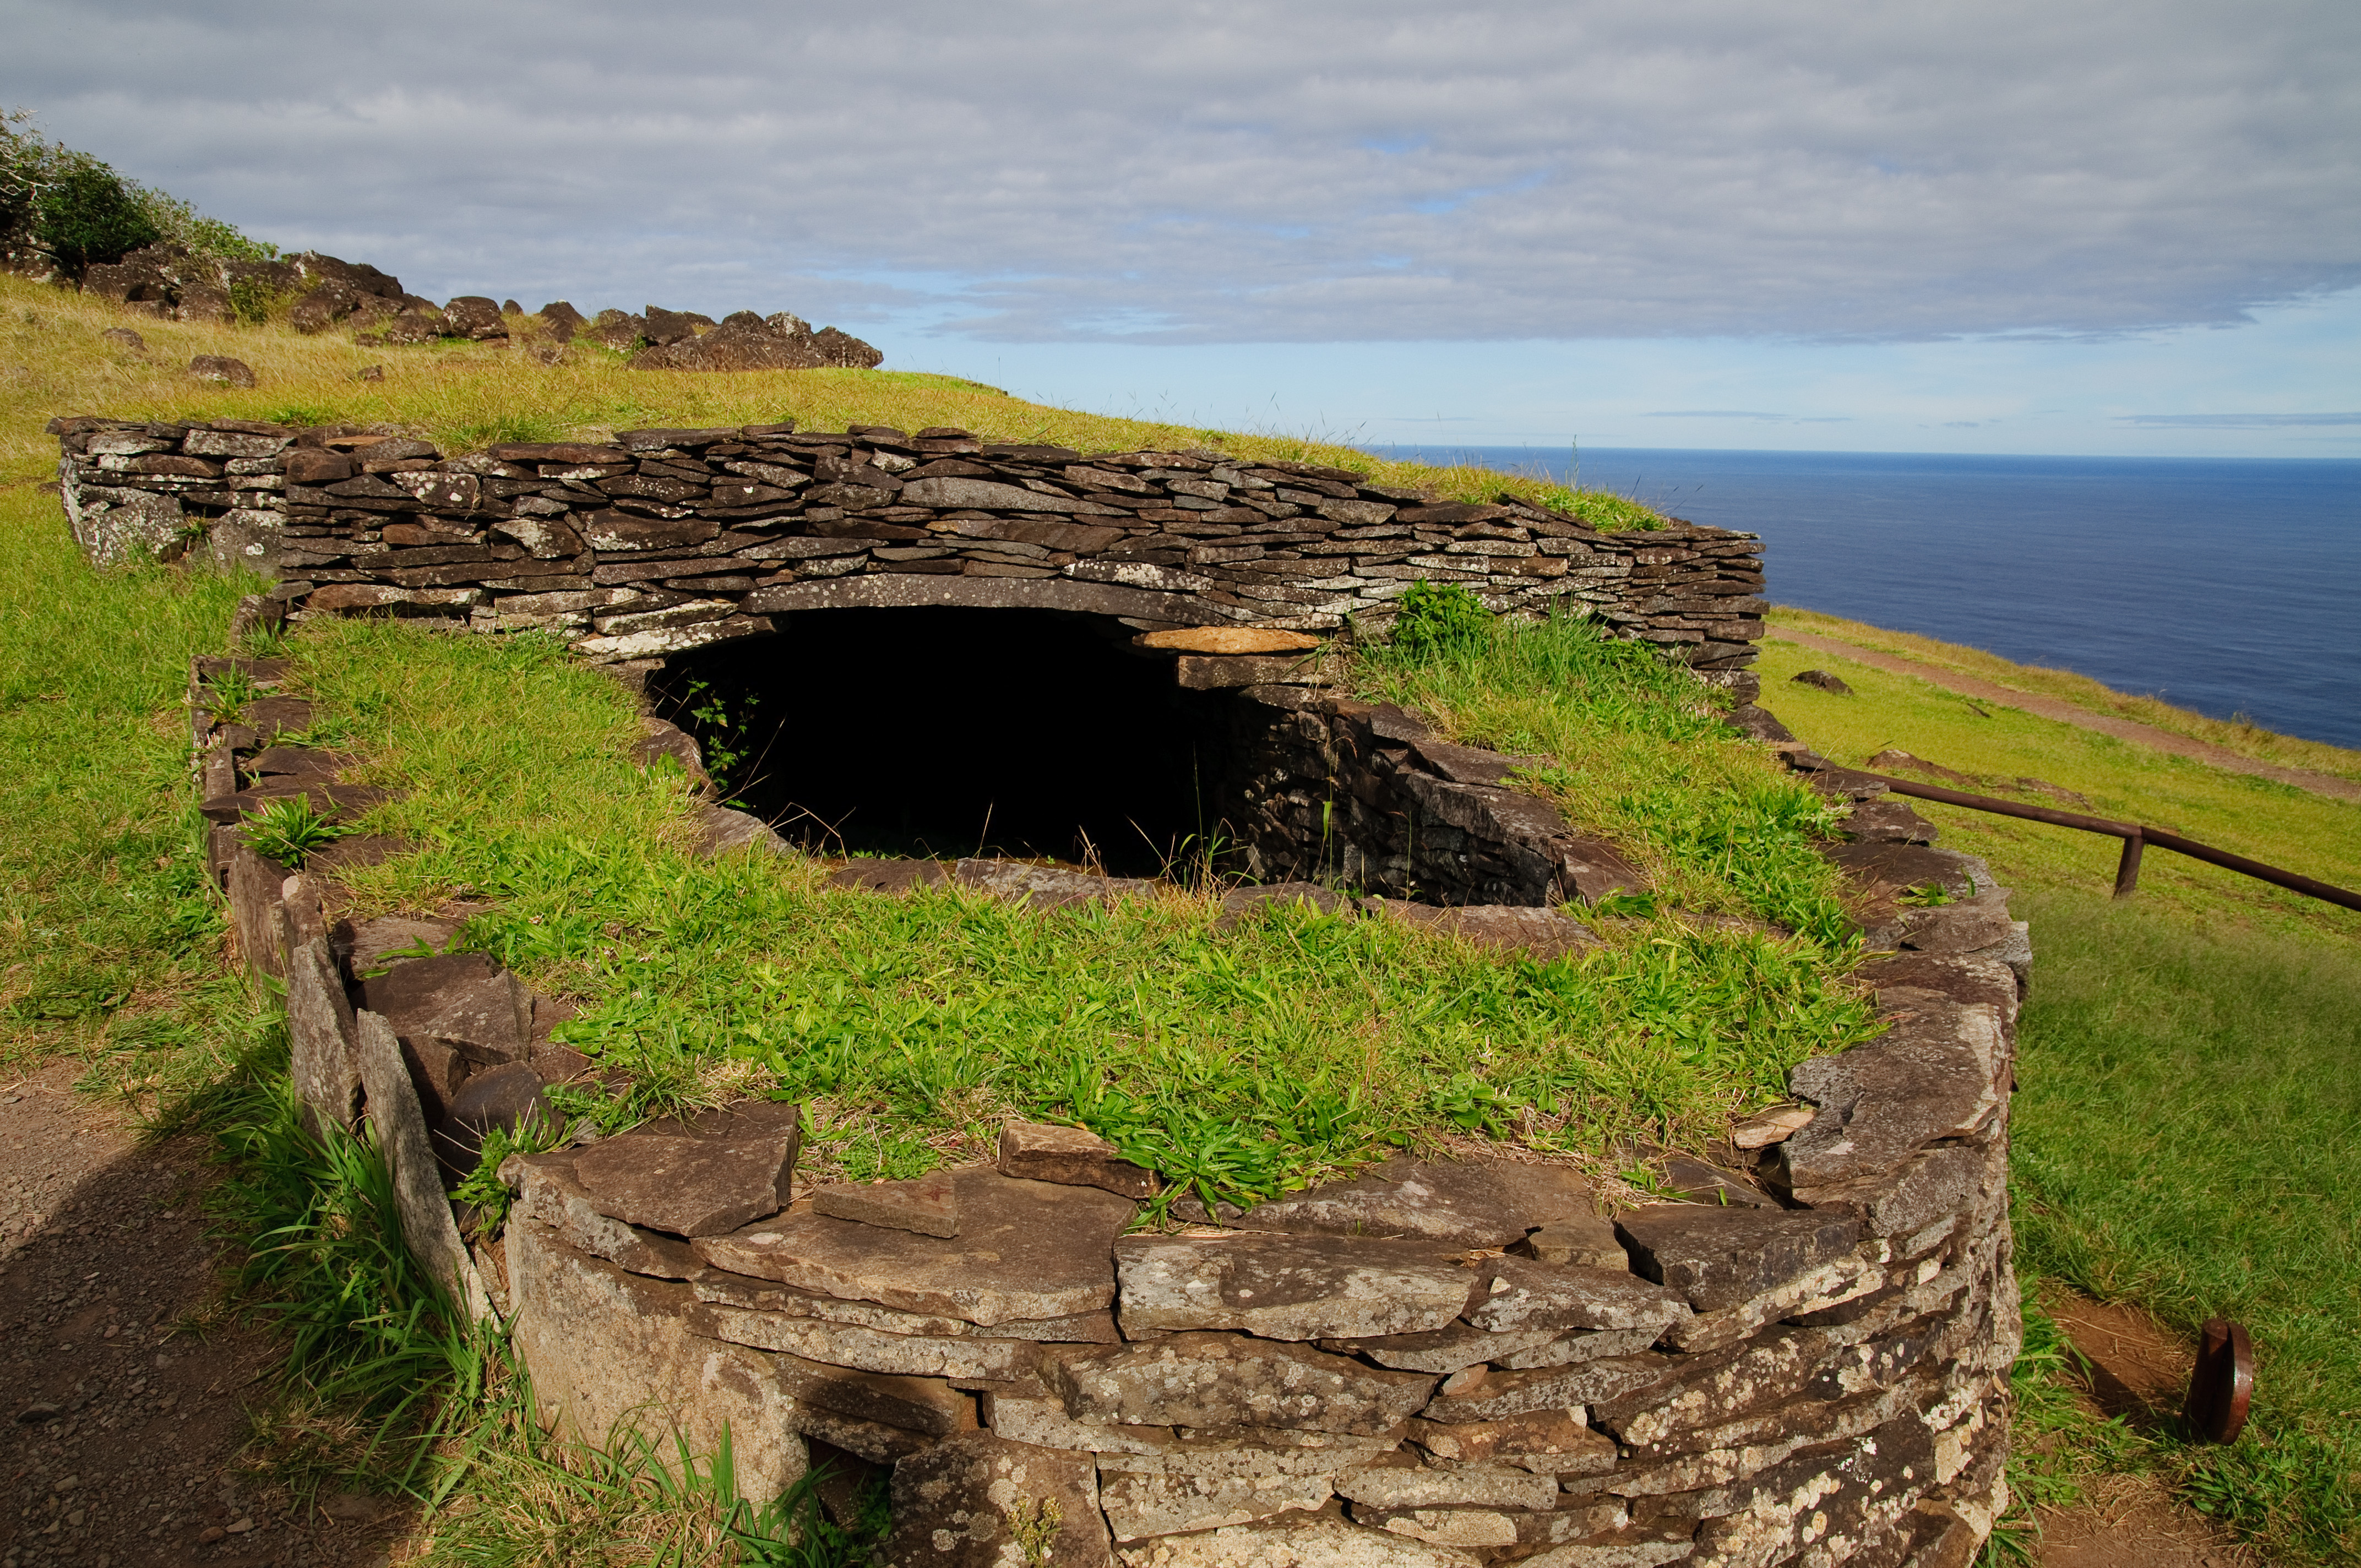
sea, coast, rock, hill, cliff, nikon, fortification, terrain, chile, geology, ruins, d300, easterisland, rapanui, isoladipasqua, rural area, landform, geographical feature